List of cults of personality

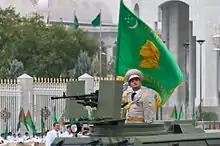
Niyazov in profile on Turkmenistan army flag

During the Estado Novo regime, but mainly at its beginning, there was a significant effort by the state to promote António de Oliveira Salazar as a national hero who saved the country from political and financial instability, with him often getting compared to other historical figures of Portugal. Sometimes called ""chefe"" (chief), propaganda posters and photographs glorifying not only Salazar but also Óscar Carmona were commonly placed in public buildings such as schools and police stations. In schools, it was also common for books to have direct references to Salazar and his status as protector and savior of the nation, such as the famous ""A Lição de Salazar"" (The Lesson of Salazar), printed and distributed in Portuguese schools in 1938 with the purpose of promoting the values of the National Union party and the work carried out by Salazar up to that point. The government also used cinema (which was at that time a relatively new and growing phenomenon in Portugal) to further glorify Salazar but also to spread anti-communist indoctrination and the apology of corporatism, thus causing cinematographic propaganda to be spread throughout the country on classic Portuguese films such as ""O Pátio das Cantigas"" (The Courtyard of Songs).